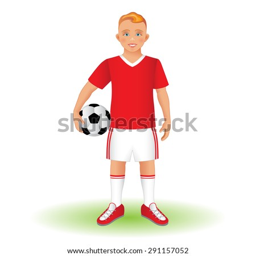
full length portrait of a kid in sportswear holding a soccer ball .